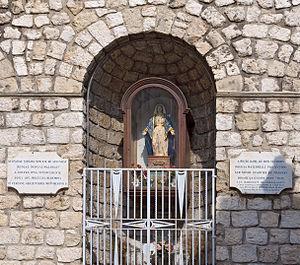
Statue de Notre Dame du Bon Secours, dite Notre Dame du Malonat, dans son oratoire de la rue du Malonat, dans le Vieux-Nice (Alpes-Maritimes, France).
Le Vieux-Nice est la partie ancienne de la ville de Nice.